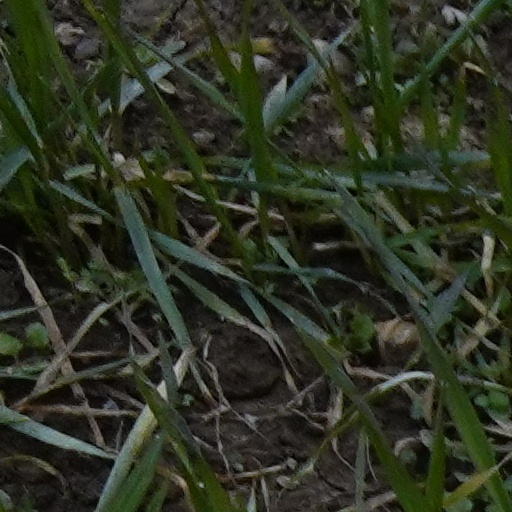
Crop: wheat